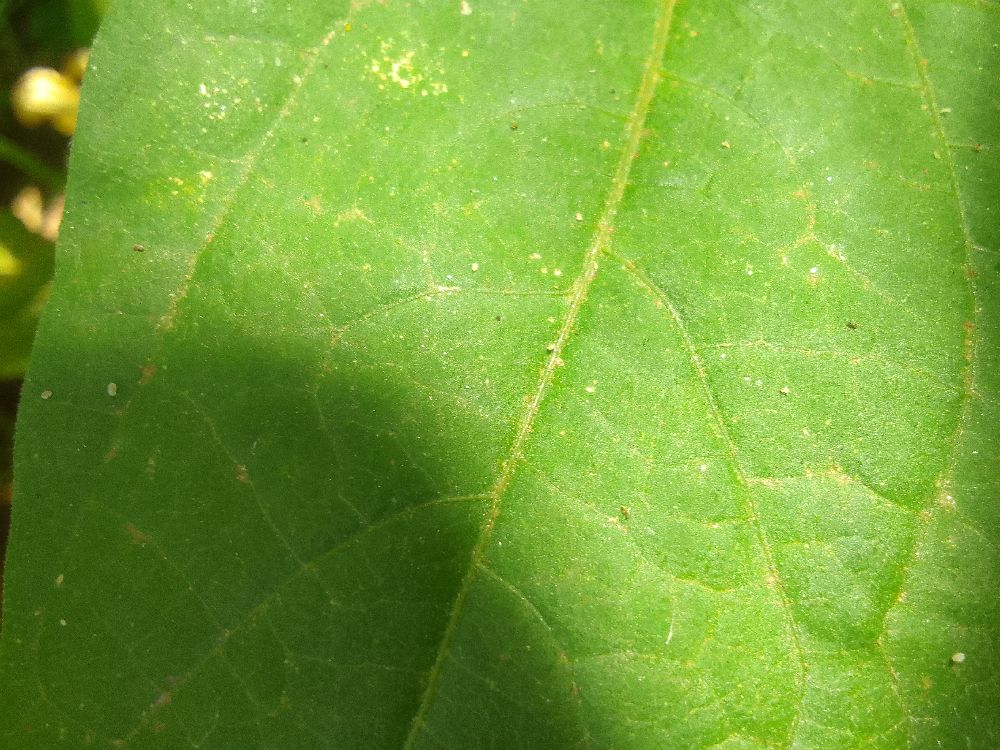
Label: healthy